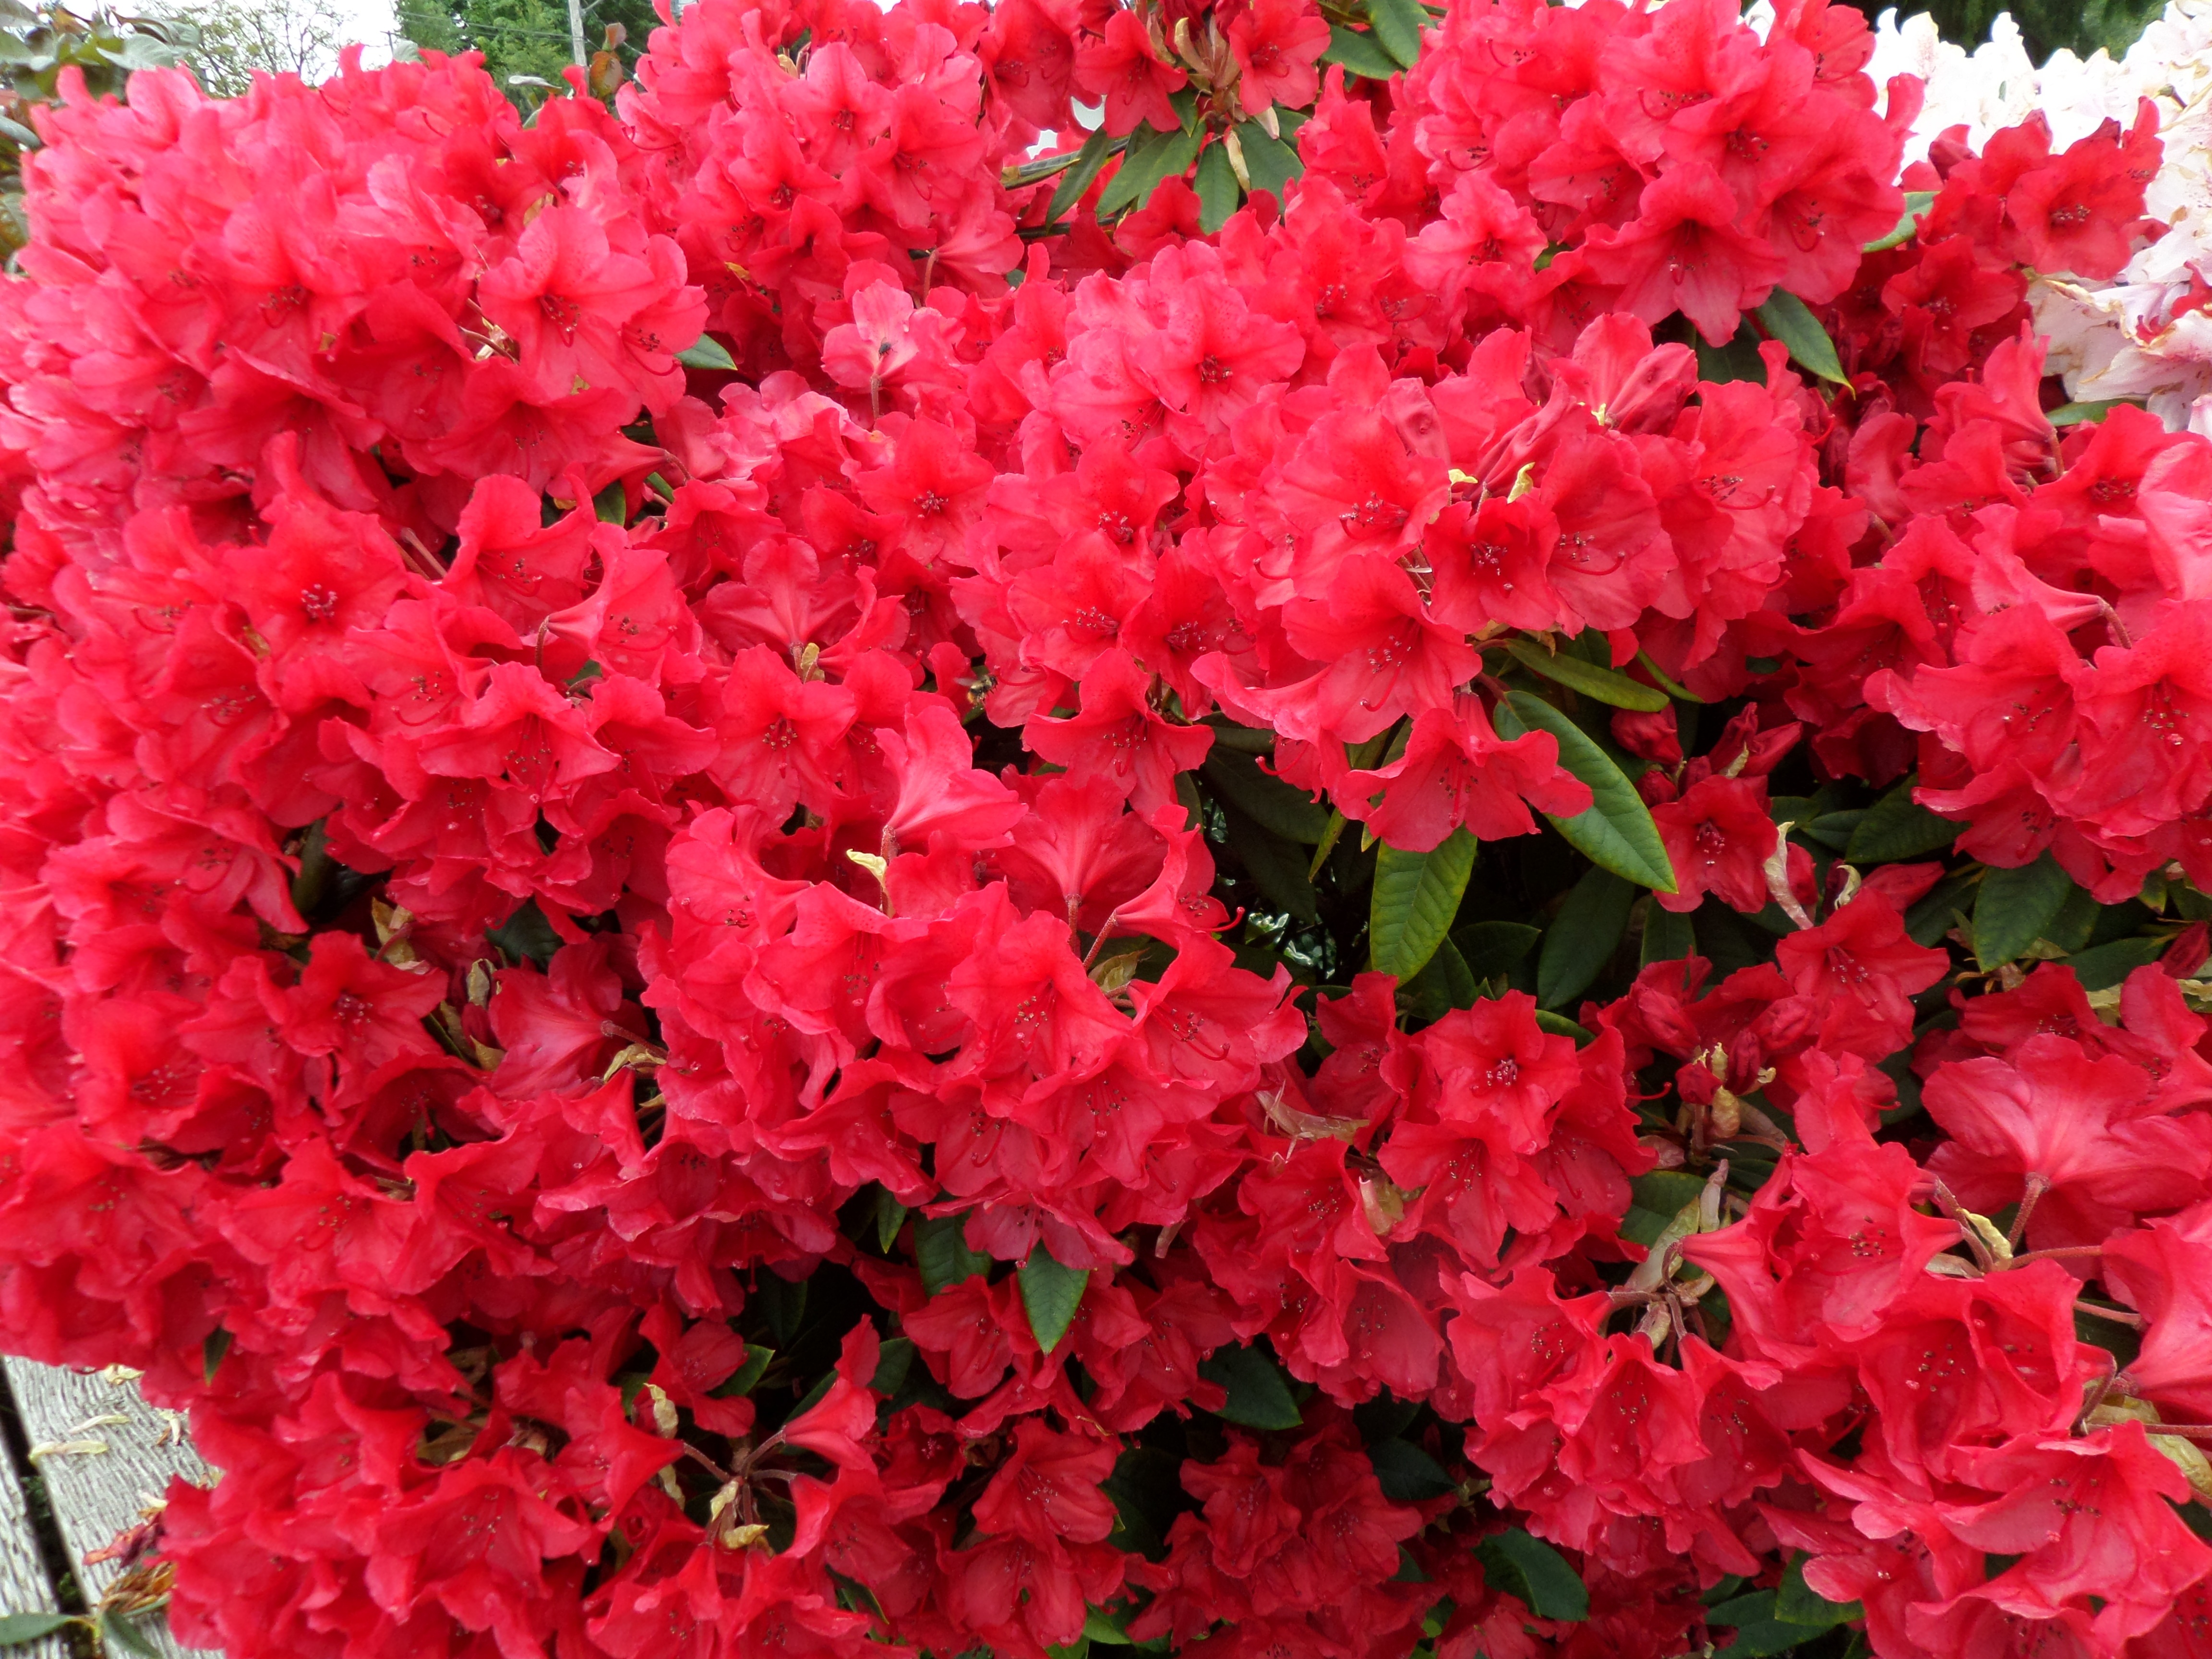
nature, plant, flower, pink, flora, flowers, shrub, rhododendron, azalea, flowering plant, annual plant, woody plant, land plant